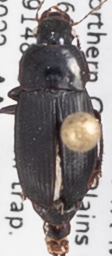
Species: Harpalus opacipennis
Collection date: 2022-06-28
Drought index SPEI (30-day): -0.844
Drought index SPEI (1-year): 0.01
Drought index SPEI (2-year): -1.28